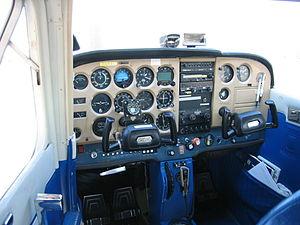
Le Cessna 172 Skyhawk est un avion de tourisme monomoteur à quatre places, construit par la société Cessna depuis 1955. C'est l'avion le plus populaire au monde par le nombre d'exemplaires produits, plus de 44000.